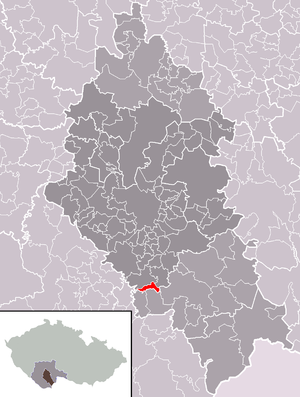
Mokrý Lom est une commune du district de České Budějovice, dans la région de Bohême-du-Sud, en République tchèque. Sa population s'élevait à 106 habitants en 2020.